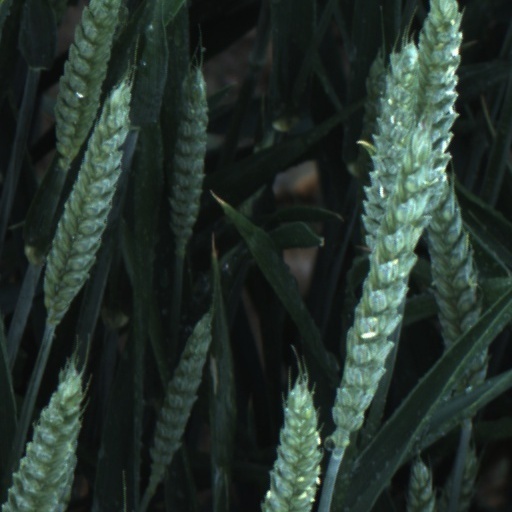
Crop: wheat